Chatham and District Light Railways Company

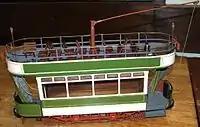

Tramcars had a light green and ivory livery, and there were changes to the detailing of the paint scheme over the life of the tram system.